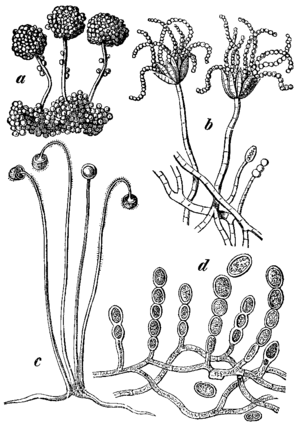
Eurotium herbariorum est un champignon Ascomycète de la famille des Trichocomaceae. C'est une moisissure courante dans l'environnement sur des matières organiques, au sol ou sur des aliments, généralement présente sous sa forme asexuée qui est un Aspergillus.